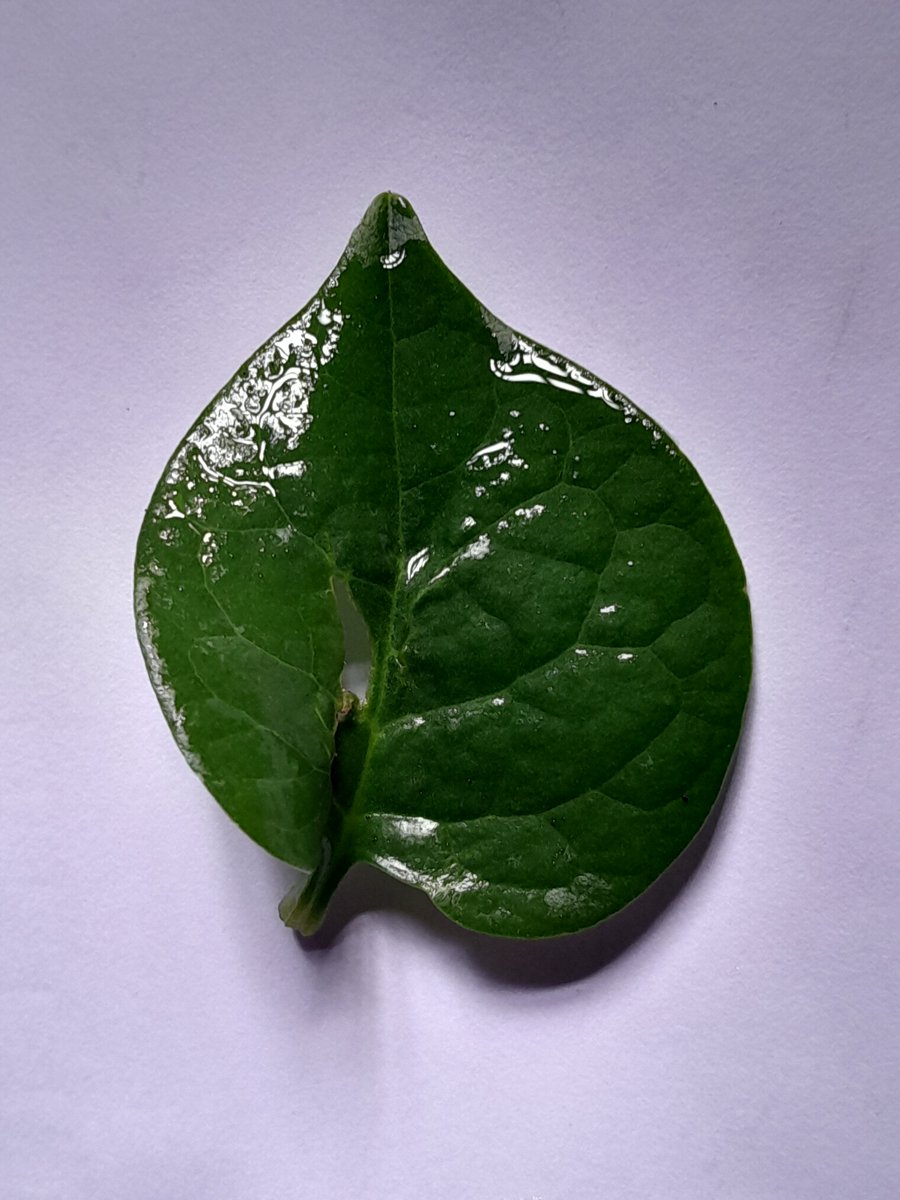
Label: Pest-Damage